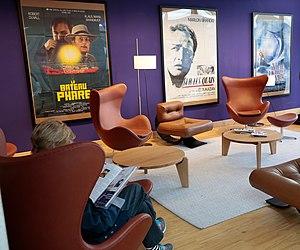
Le Salon Niemeyer, au rez-de-chaussée de la Bibliothèque Oscar Niemeyer
La bibliothèque Oscar Niemeyer est une bibliothèque située au 2, place Niemeyer au Havre. Elle occupe une partie de l’ensemble architectural « Espace Oscar Niemeyer » construit par l’architecte du même nom entre 1978 et 1982 et rénové à partir de 2011 par l’agence d'architecture Dominique Deshoulières et Hubert Jeanneau auxquels est associée Françoise Sogno pour la bibliothèque. Inaugurée le 2 novembre 2015, elle a reçu le Prix Livres Hebdo de l’Espace intérieur en 2016.